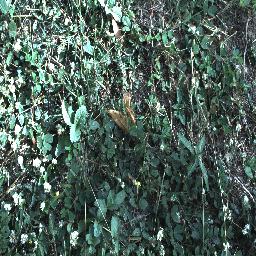
Label: snake_weed